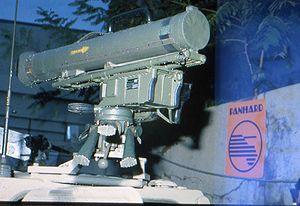
Les forces terrestres libanaises sont la composante terrestre des forces armées libanaises, c'est-à-dire la composante de l'armée libanaise combattant principalement au sol.